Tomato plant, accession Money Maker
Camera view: horizontal (90 deg, fisheye); turntable rotation: 30 degrees
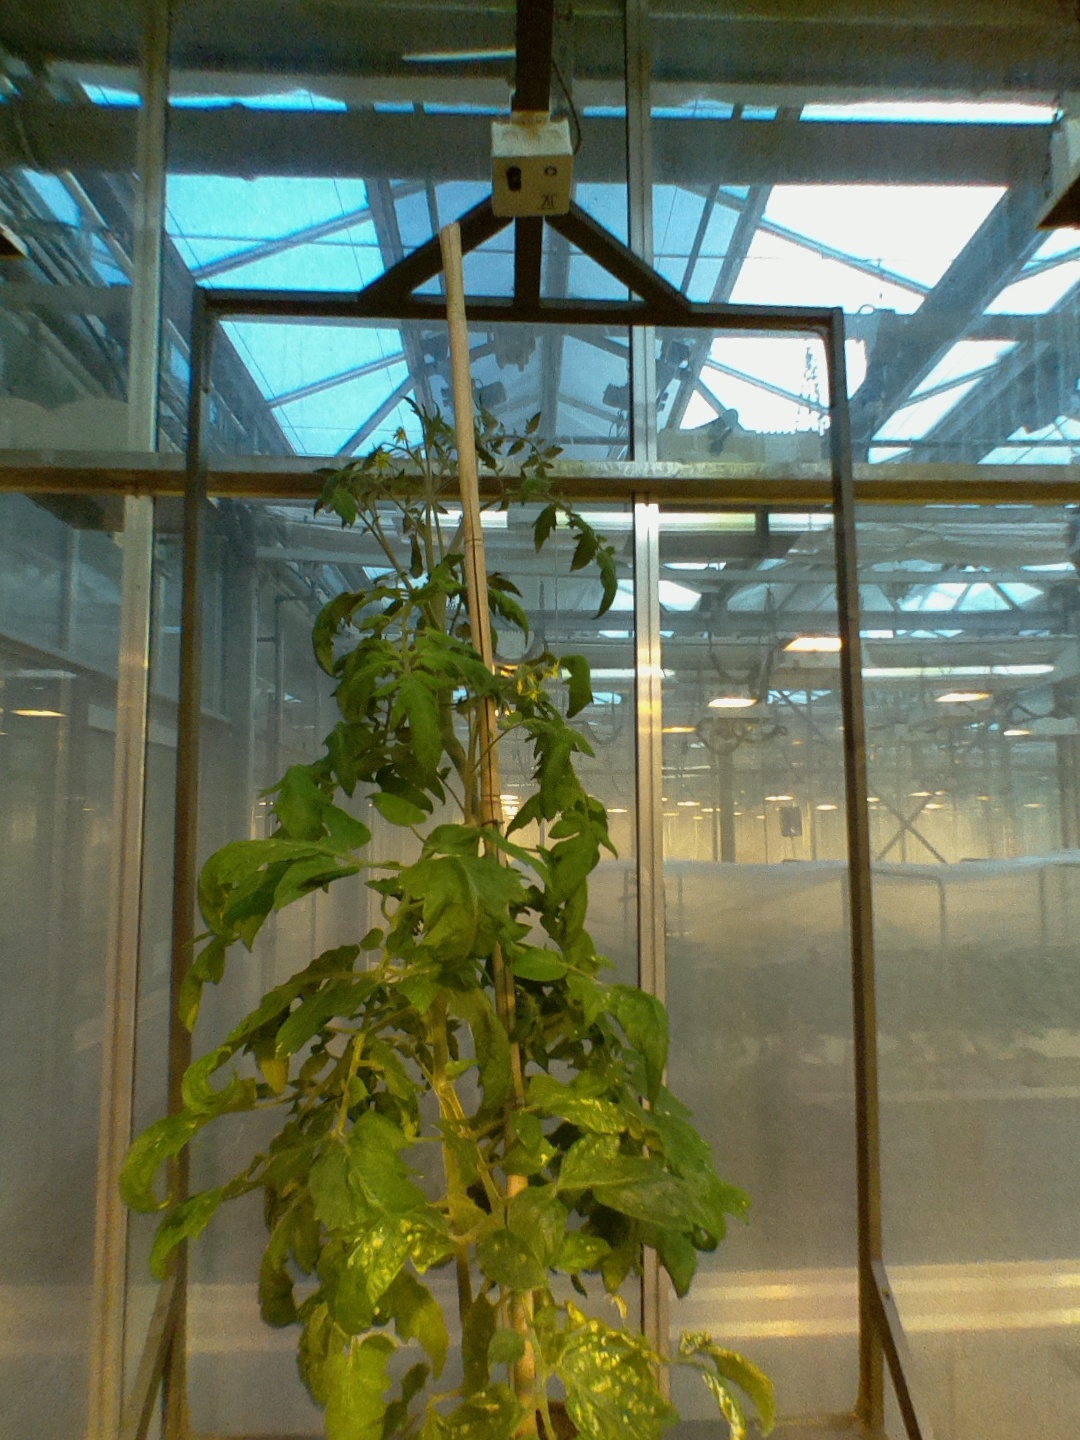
BBCH growth stage 68: Full flowering, 80%-90% of flowers open, more petals falling